Scott Robinson (Neighbours)

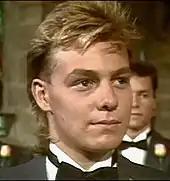
Scott during the wedding episode of "Neighbours", a notable storyline for the character.

For his portrayal of Scott, Donovan won Most Popular New Talent at the 1987 Logie Awards. A year later, he won the Logie Award for Most Popular Actor and was nominated for the Gold Logie Award for Most Popular Personality on Australian Television. Donovan was again nominated for the Gold Logie in his final year on "Neighbours" in 1989.